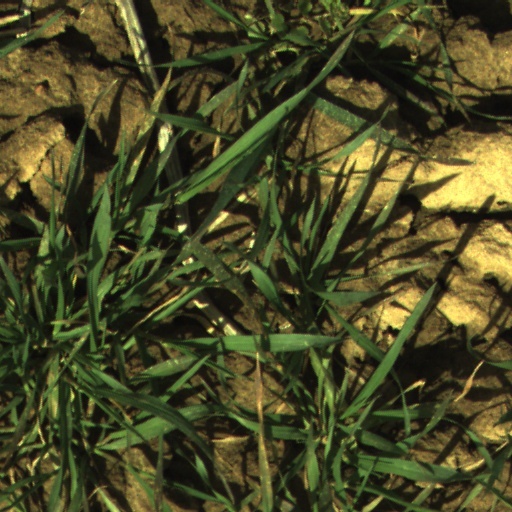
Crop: wheat